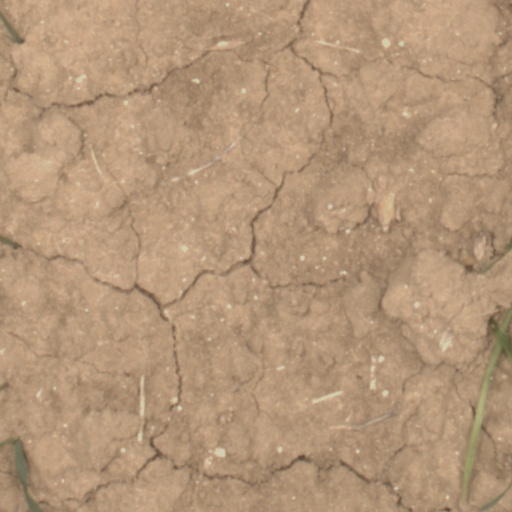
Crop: wheat